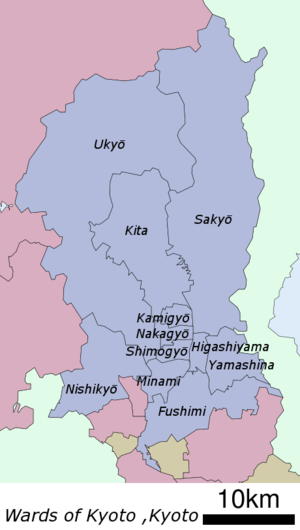
La ville de Kyoto dans la préfecture de Kyoto au Japon, est disposée en onze arrondissements.